Foreign policy of Xi Jinping

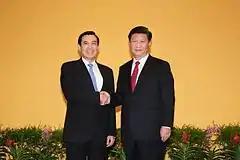
Xi Jinping met with then-Taiwanese president Ma Ying-jeou in November 2015 in their capacity as the leader of mainland China and Taiwan respectively.

During the Xi Jinping era, the Community of Common Destiny has become China's most important foreign relations formulation.